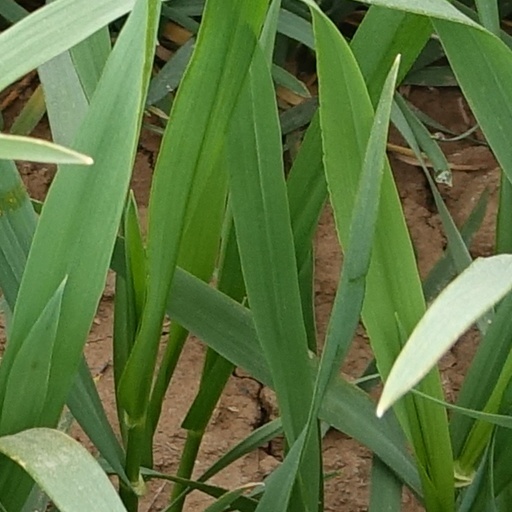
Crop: wheat